List of birds of Zambia

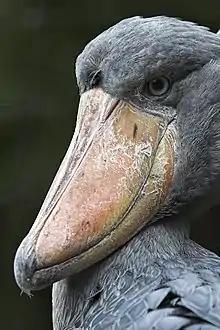
The shoebill derives its name from its massive shoe-shaped bill.

Laridae is a family of medium to large seabirds, the gulls, terns, and skimmers. Gulls are typically grey or white, often with black markings on the head or wings. They have stout, longish bills and webbed feet. Terns are a group of generally medium to large seabirds typically with grey or white plumage, often with black markings on the head. Most terns hunt fish by diving but some pick insects off the surface of fresh water. Terns are generally long-lived birds, with several species known to live in excess of 30 years. Skimmers are a small family of tropical tern-like birds. They have an elongated lower mandible which they use to feed by flying low over the water surface and skimming the water for small fish.